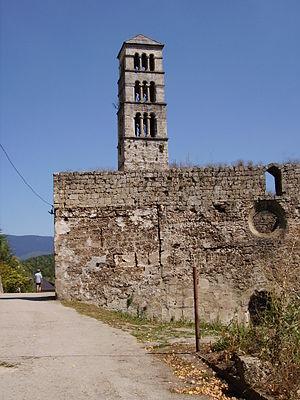
Cet article recense les monuments nationaux situés sur le territoire de la municipalité de Jajce en Bosnie-Herzégovine et dans la Fédération de Bosnie-et-Herzégovine. La liste établie par la Commission pour la protection des monuments nationaux compte 27 monuments nationaux inscrits sur la liste principale et 3 monuments inscrits sur une liste provisoire.
Jajce est une ville et une municipalité de Bosnie-Herzégovine située dans le canton de Bosnie centrale et dans la Fédération de Bosnie-et-Herzégovine. Selon les premiers résultats du recensement bosnien de 2013, la ville intra muros compte 8 087 habitants et la municipalité 30 758.
L'église Sainte-Marie est située en Bosnie-Herzégovine, sur le territoire de la ville de Jajce et dans la municipalité de Jajce. Elle remonte sans doute au XVᵉ siècle et, avec le clocher de l'ancienne église Saint-Luc, elle est inscrite sur la liste des monuments nationaux de Bosnie-Herzégovine. L'église et le clocher font partie de l'« ensemble naturel et architectural de Jajce » proposé par le pays pour une inscription au patrimoine mondial de l'UNESCO.